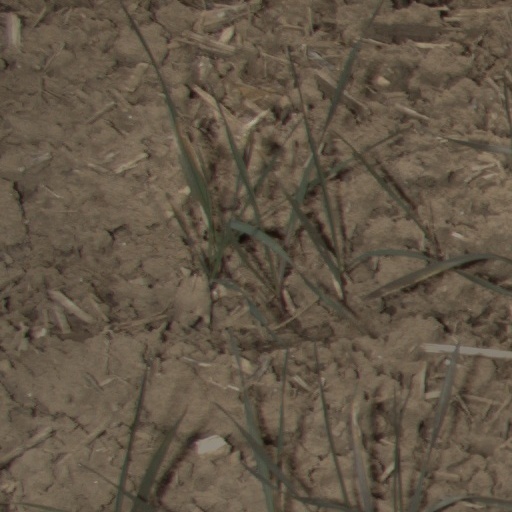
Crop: wheat